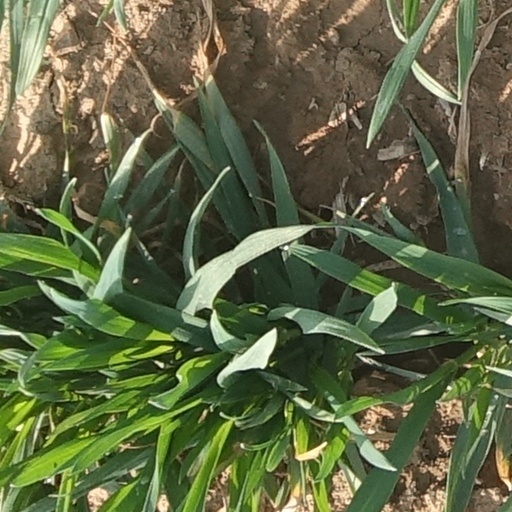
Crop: wheat